Herce

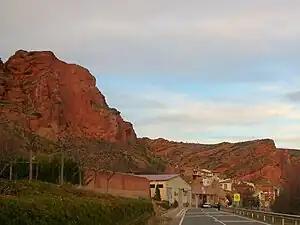
View of Herce and the striking red rock cliffs towering above the town

Herce is a town and municipality in La Rioja province in northern Spain.